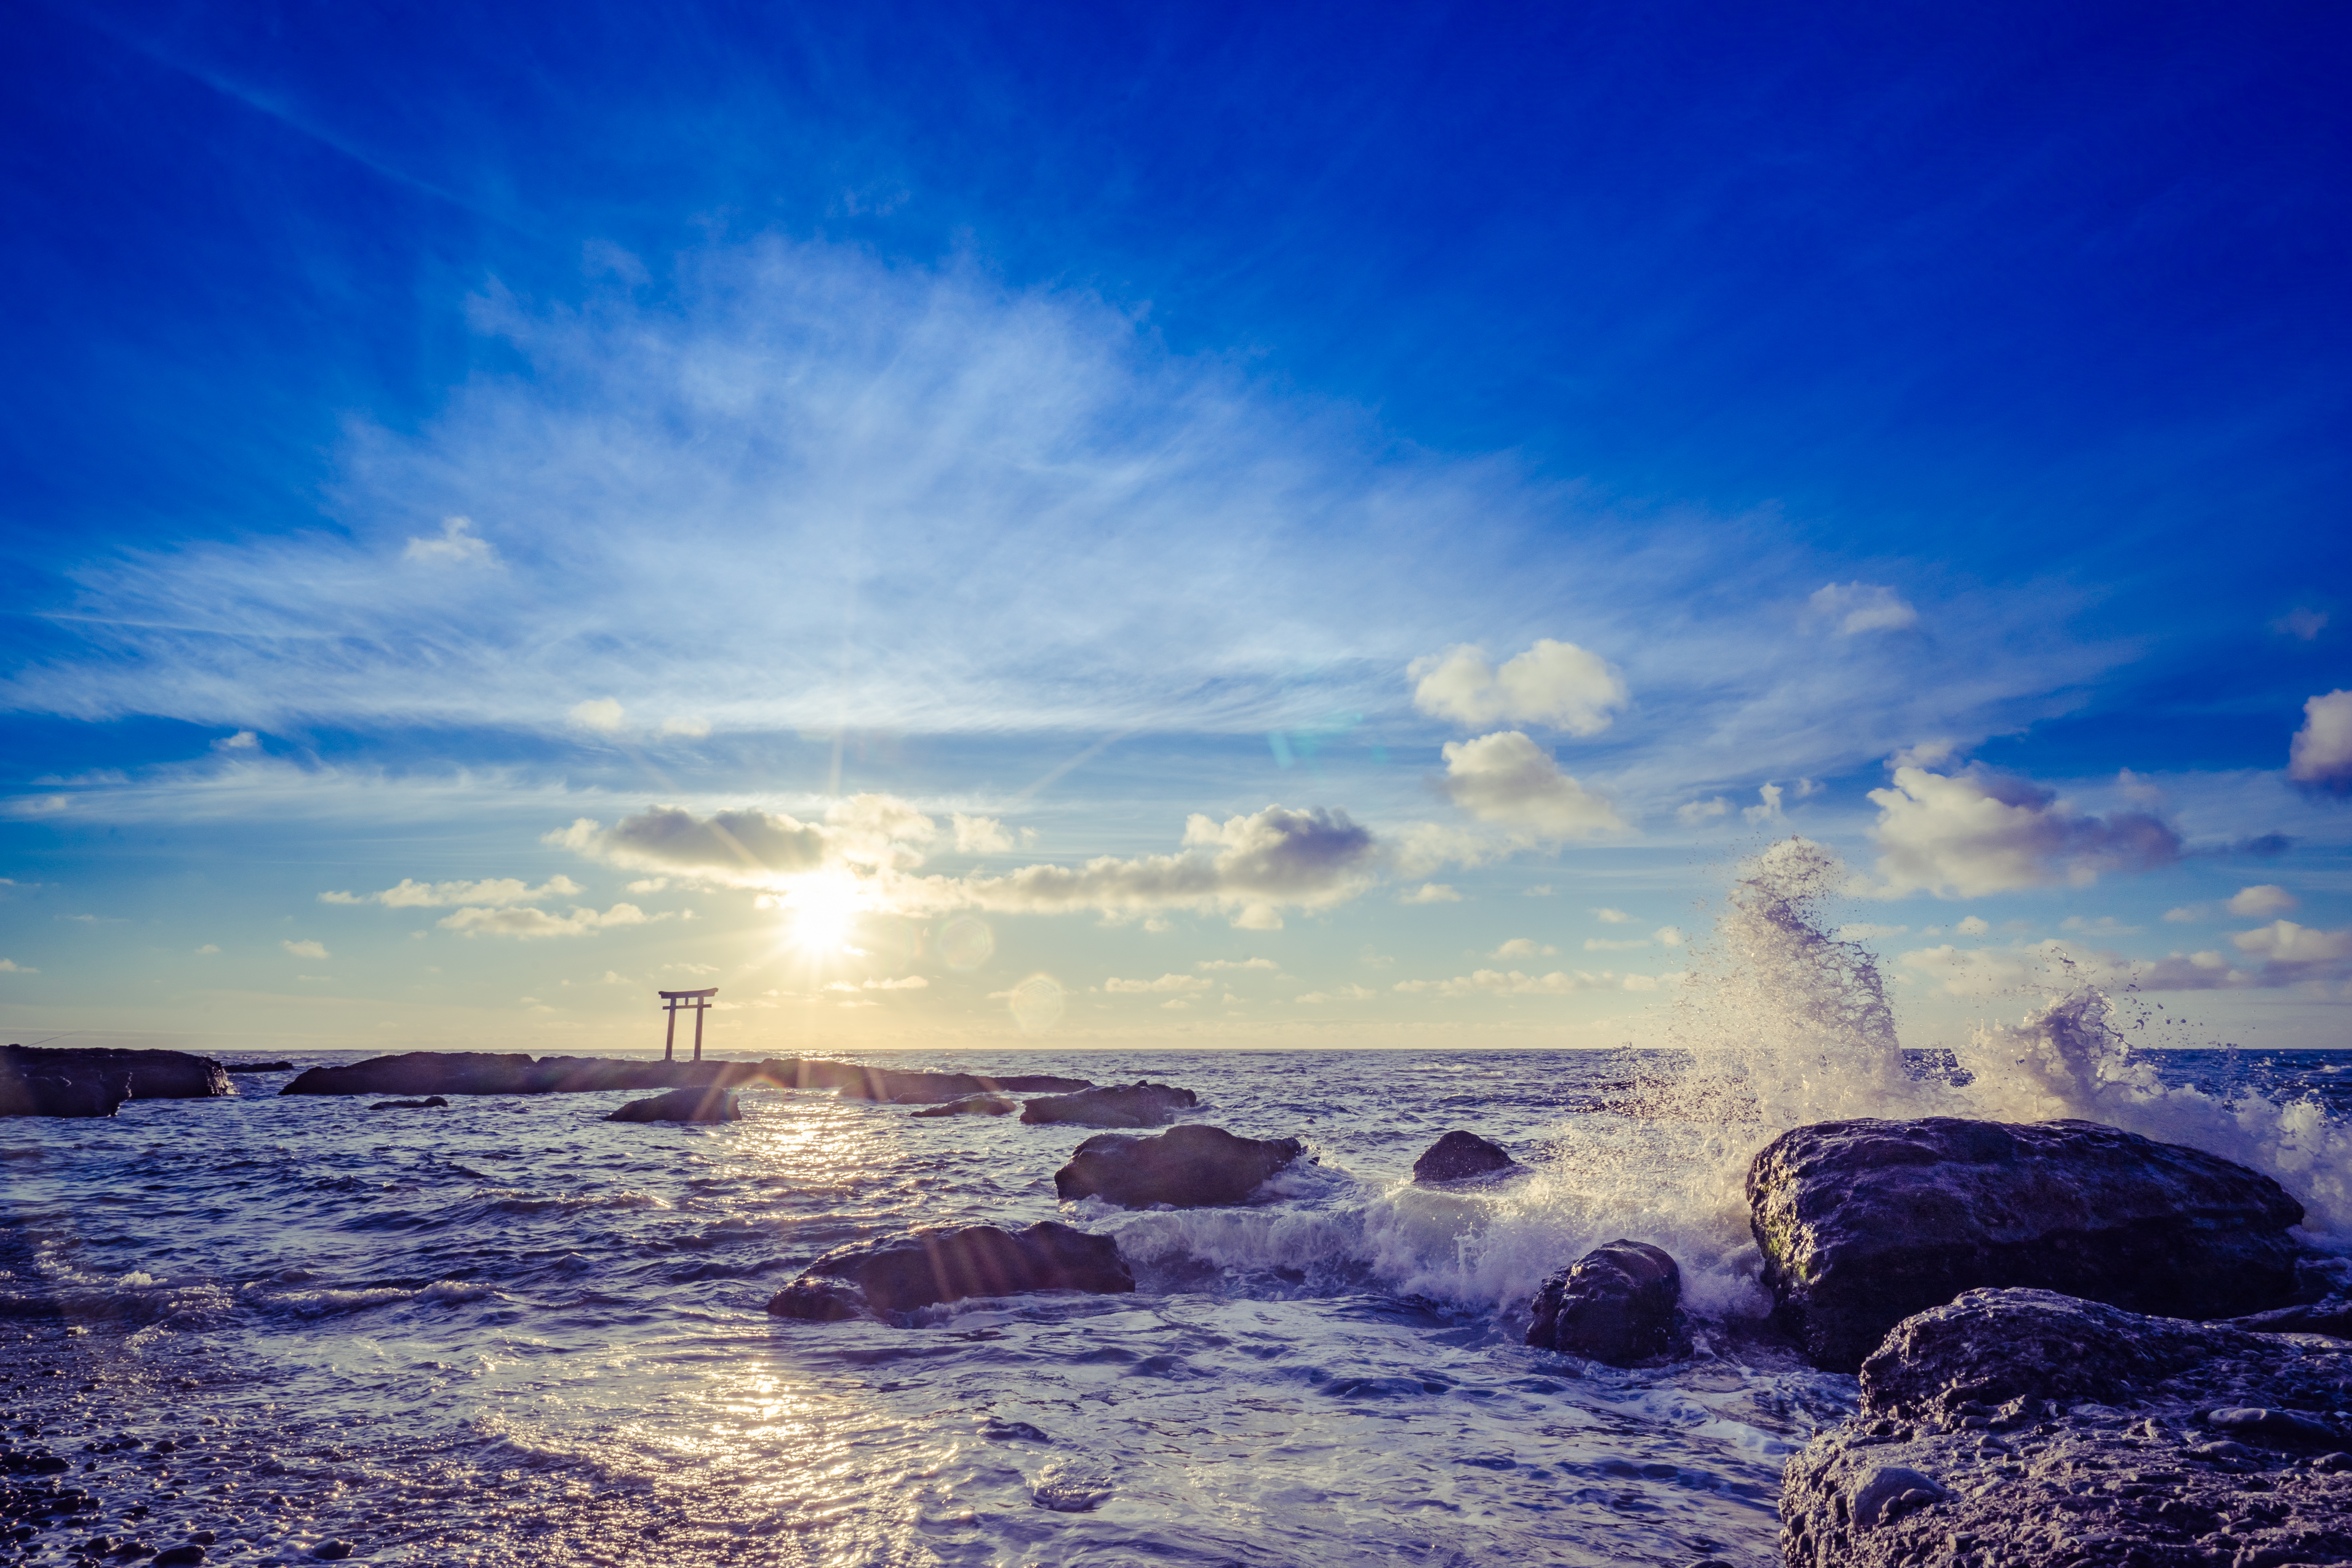
beach, sea, coast, ocean, horizon, cloud, sky, sunrise, sunset, sunlight, morning, shore, wave, dawn, atmosphere, dusk, evening, reflection, cool image, torii, risingsun, ilce7m2, fe1635mmf4zaoss, oarai, oaraikaigan, wind wave